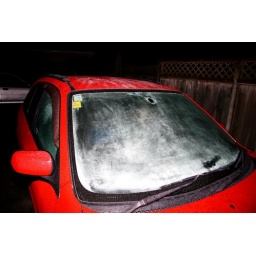
heavy frost in the Waikato New Zealand 05/07/08. car doors were frozen shut by 10pm.